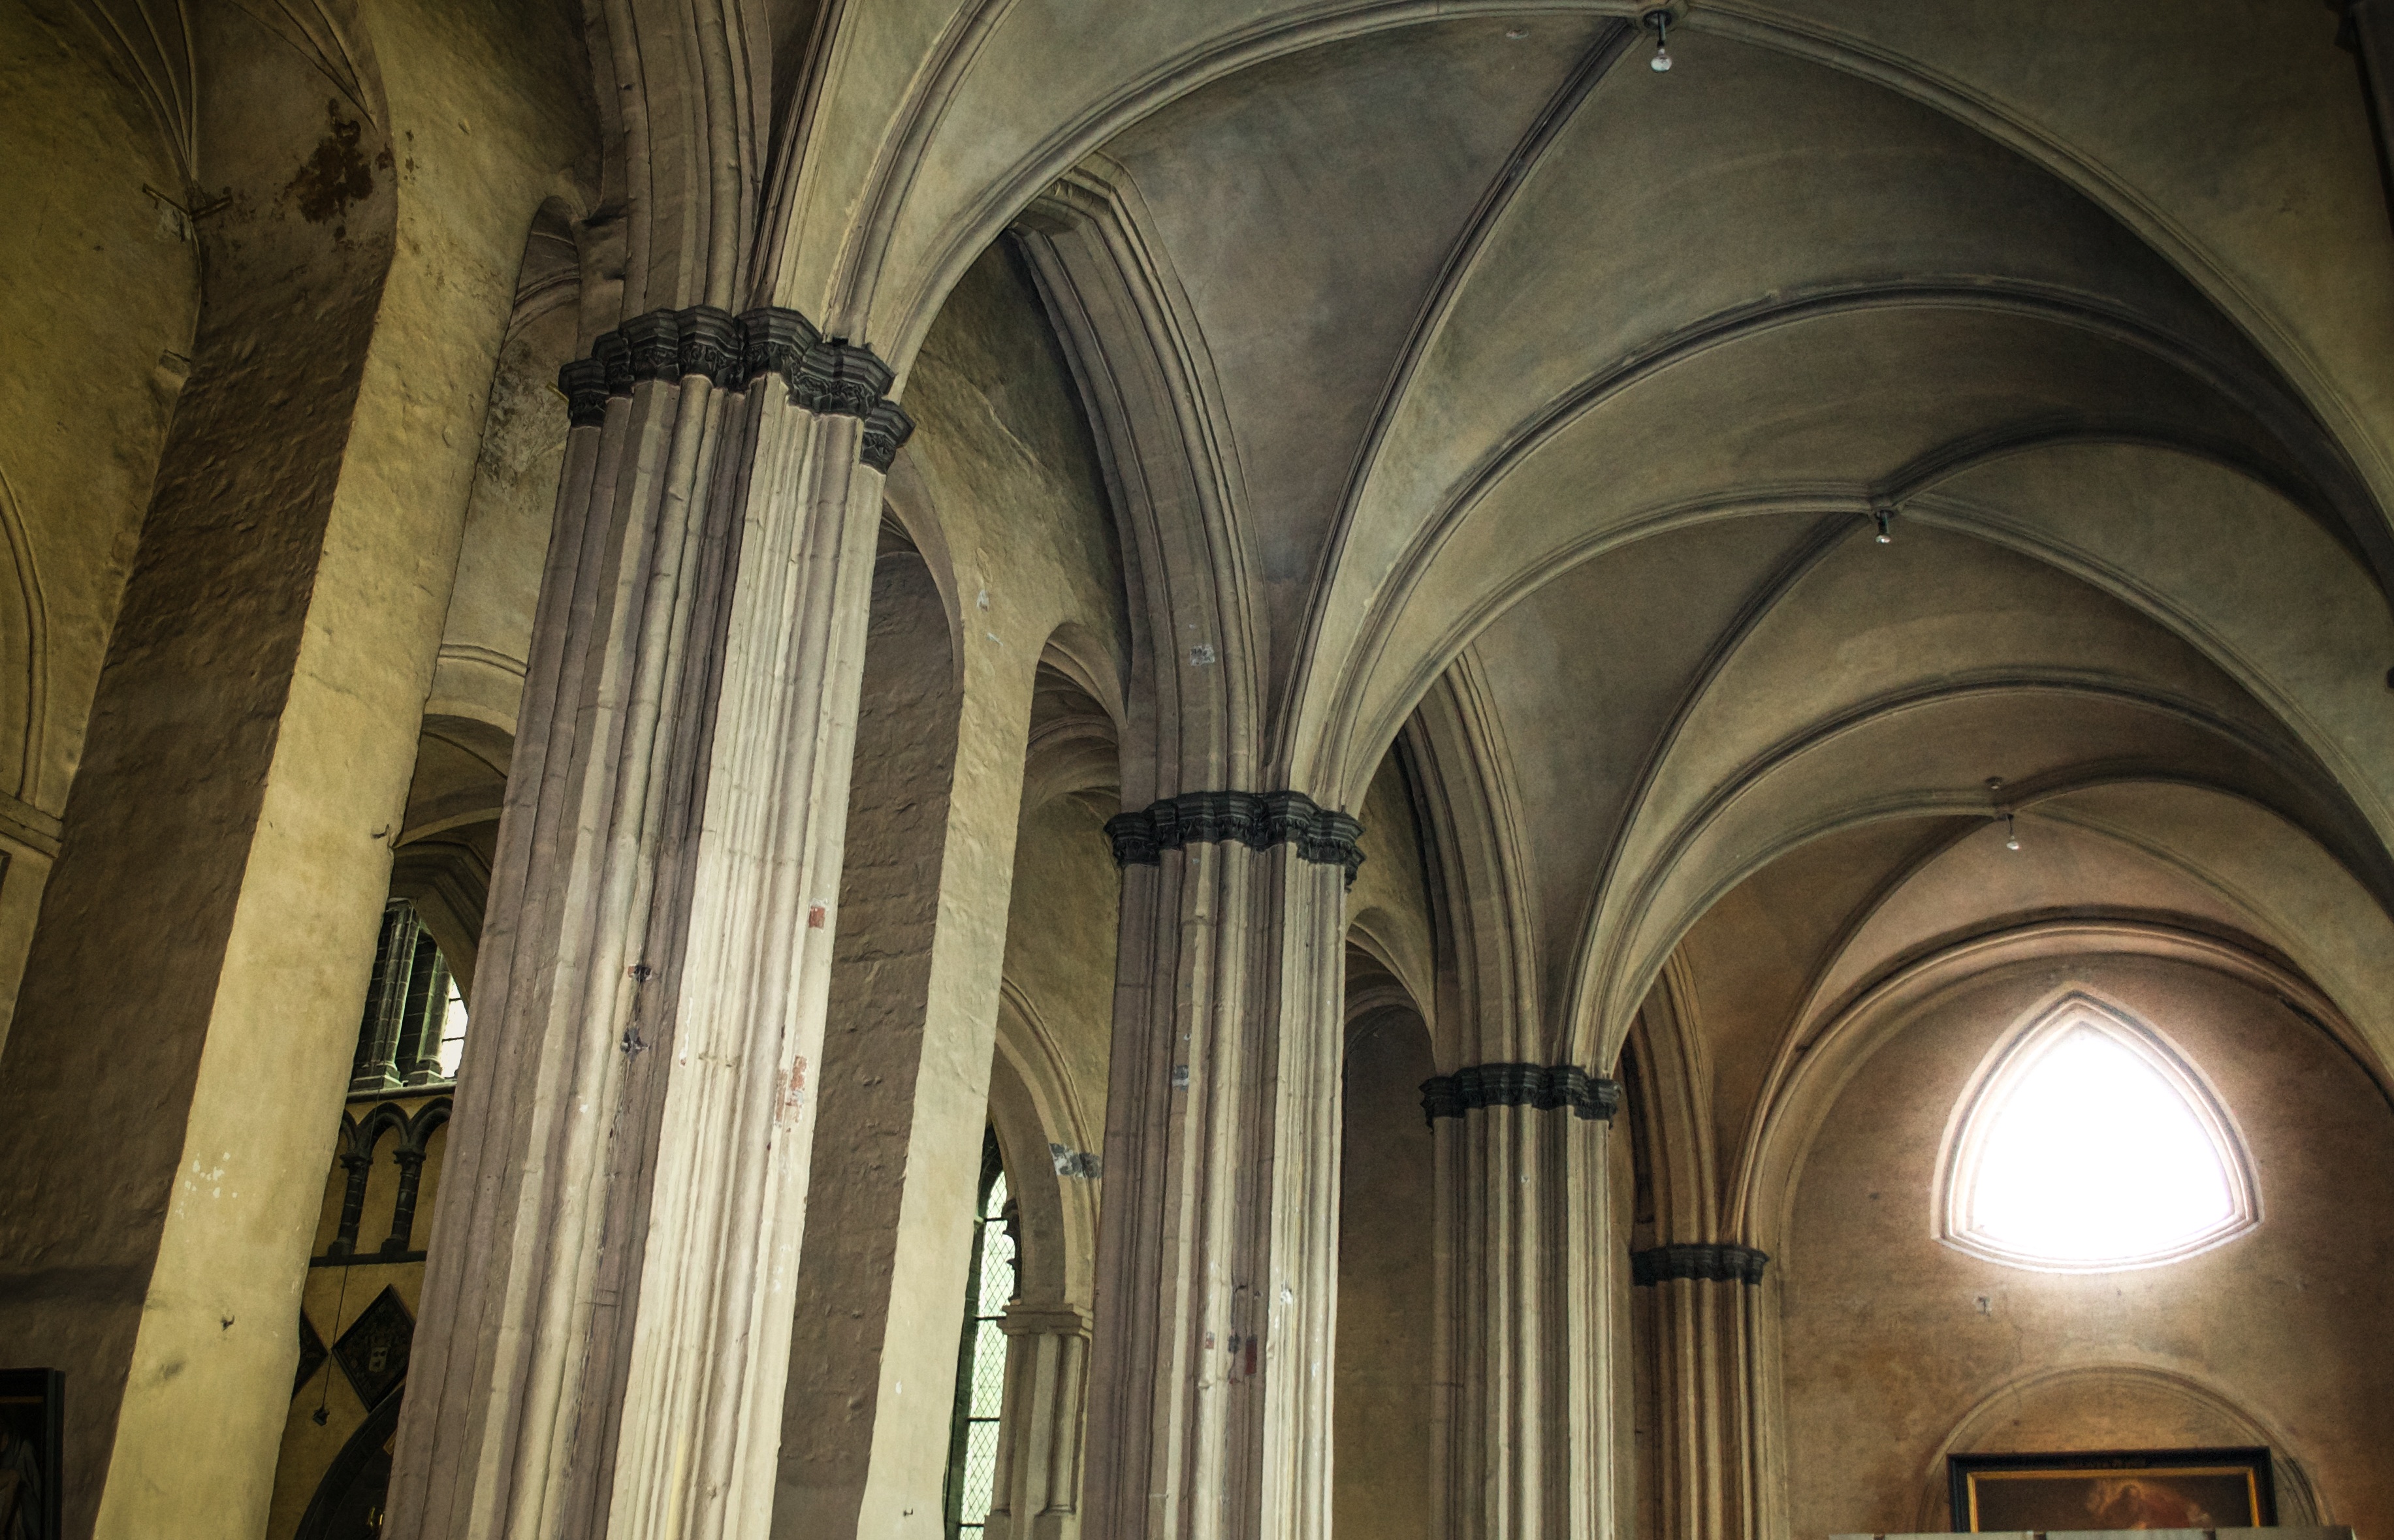
architecture, building, arch, column, religion, church, cathedral, chapel, place of worship, monastery, symmetry, abbey, vault, dome, gothic architecture, ancient history, vaults